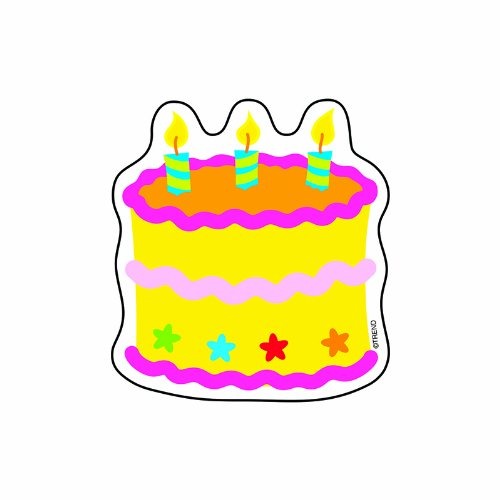
Item Name: Mini Accents Birthday Cake 36pk 3in Learning Materials Classroom Decorations T-10505 Trend Enterprises Inc.
Bullet Point: Product Type: -Accents
Product Description: There is a big impact on these small accents everywhere. They can be used as a perfect calendar marker, decorative frames, manipulatives, learning game pieces, mini awards and other functions. The only limit is your imagination to be cut and ready to use. <br/>36 pack accents Approximately 3 inches tall
Value: nan
Unit: None

Price: 5.49